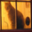
Label: cat